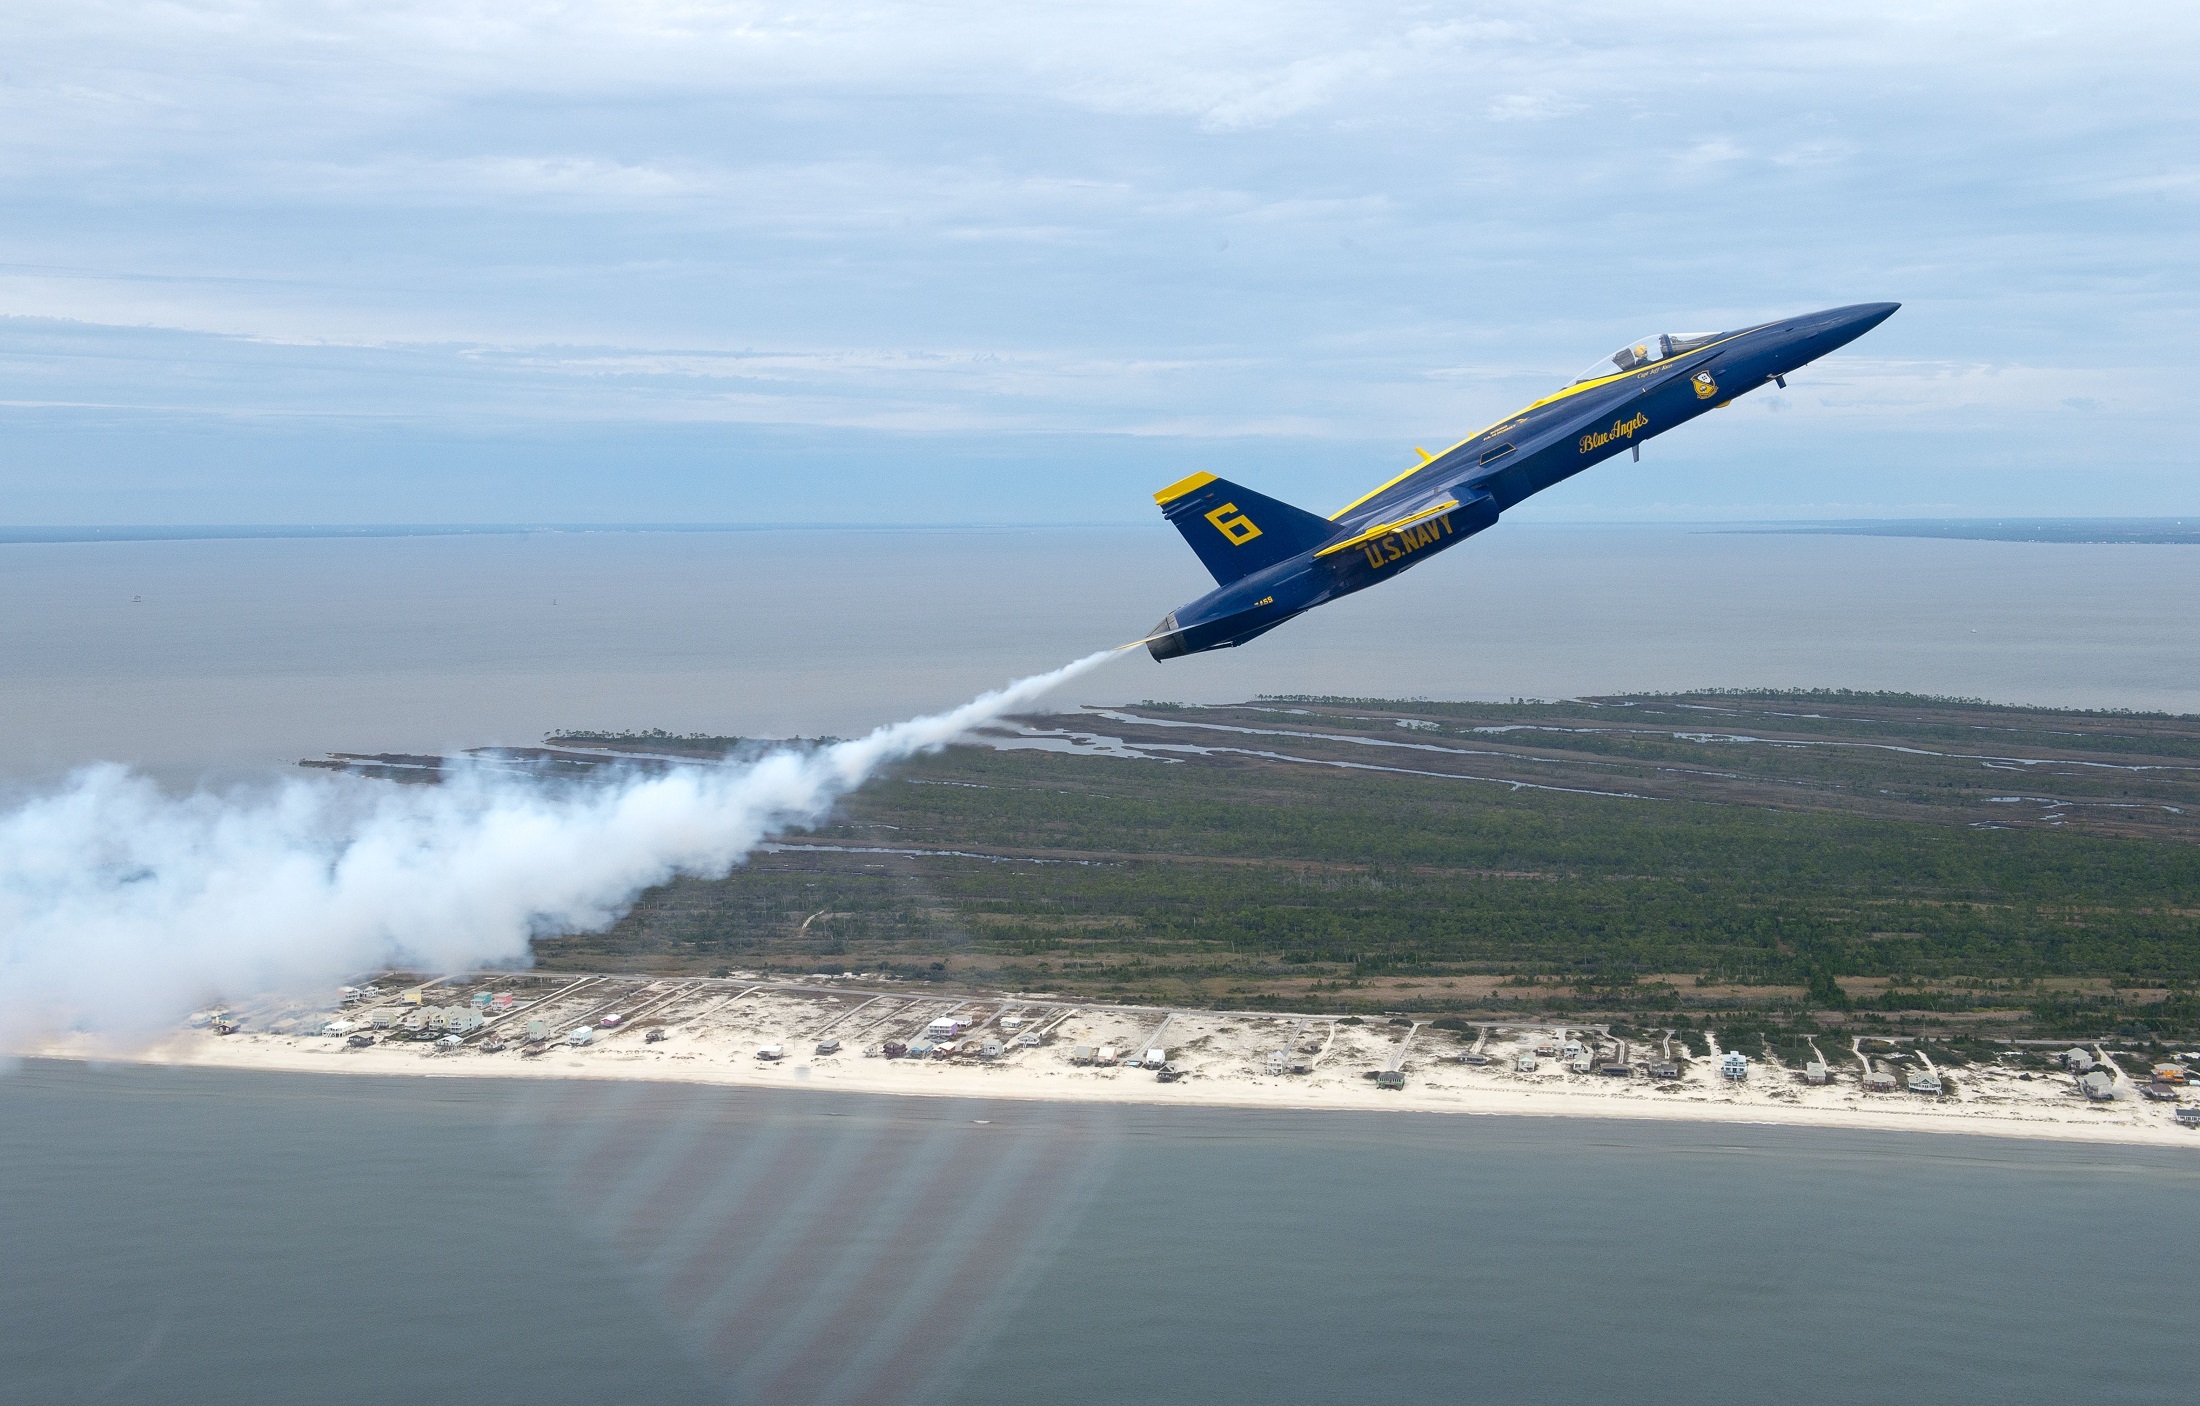
sea, wing, group, smoke, airplane, aircraft, vehicle, aviation, flight, usa, skill, team, airplanes, performance, teamwork, navy, planes, jets, blue angels, air show, air force, jet aircraft, demonstration squadron, aerobatics, team work, fighters, atmosphere of earth